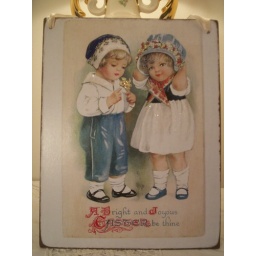
Antique / Vintage Easter Print of Young boy and girl dressed in ther Sunday best.